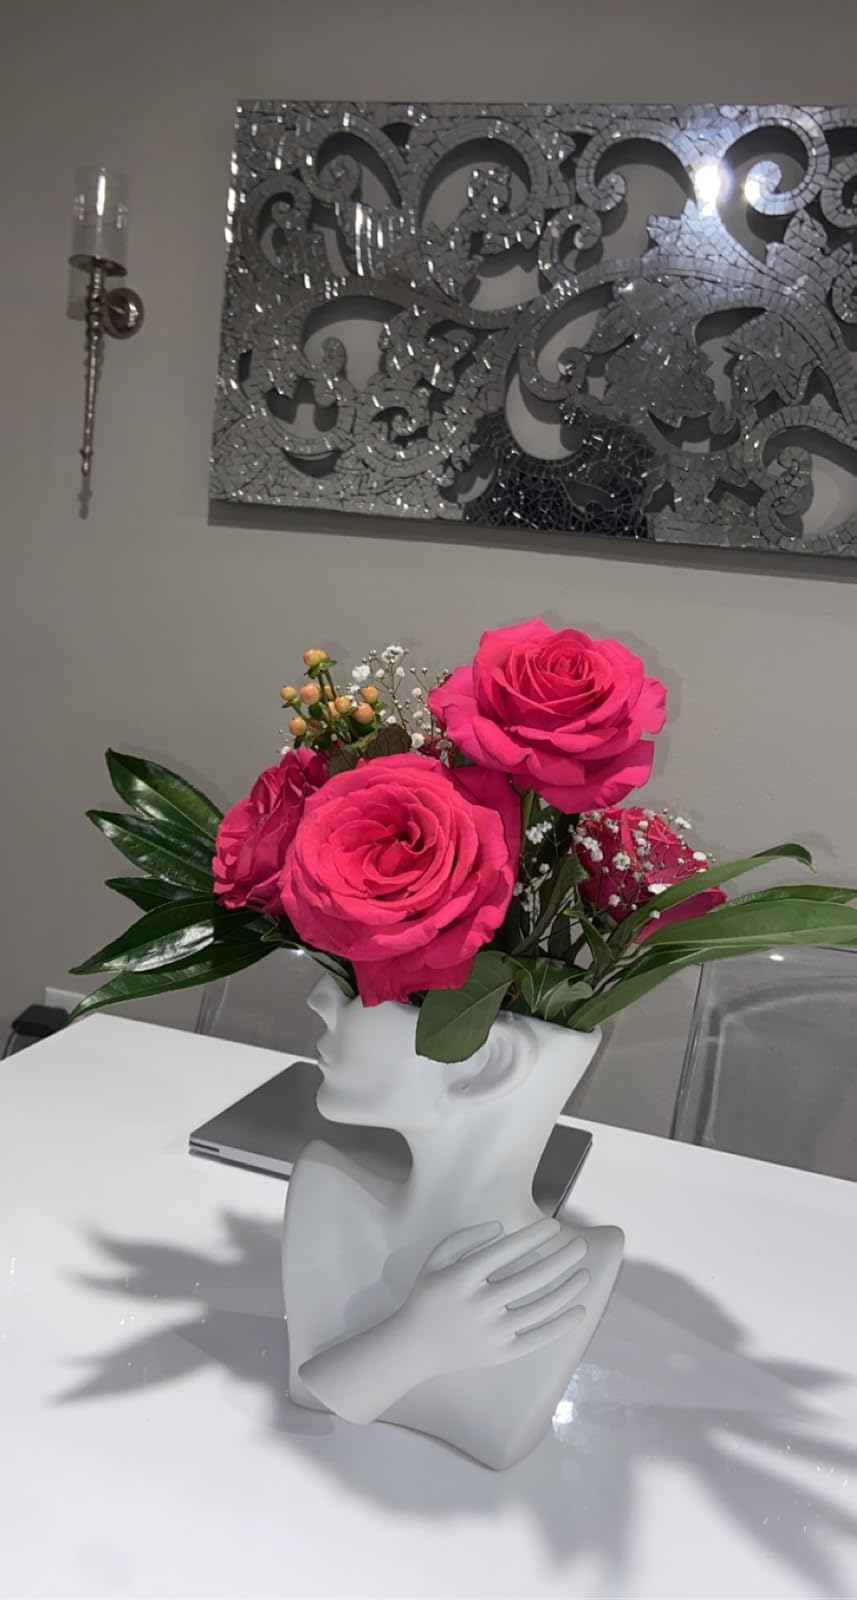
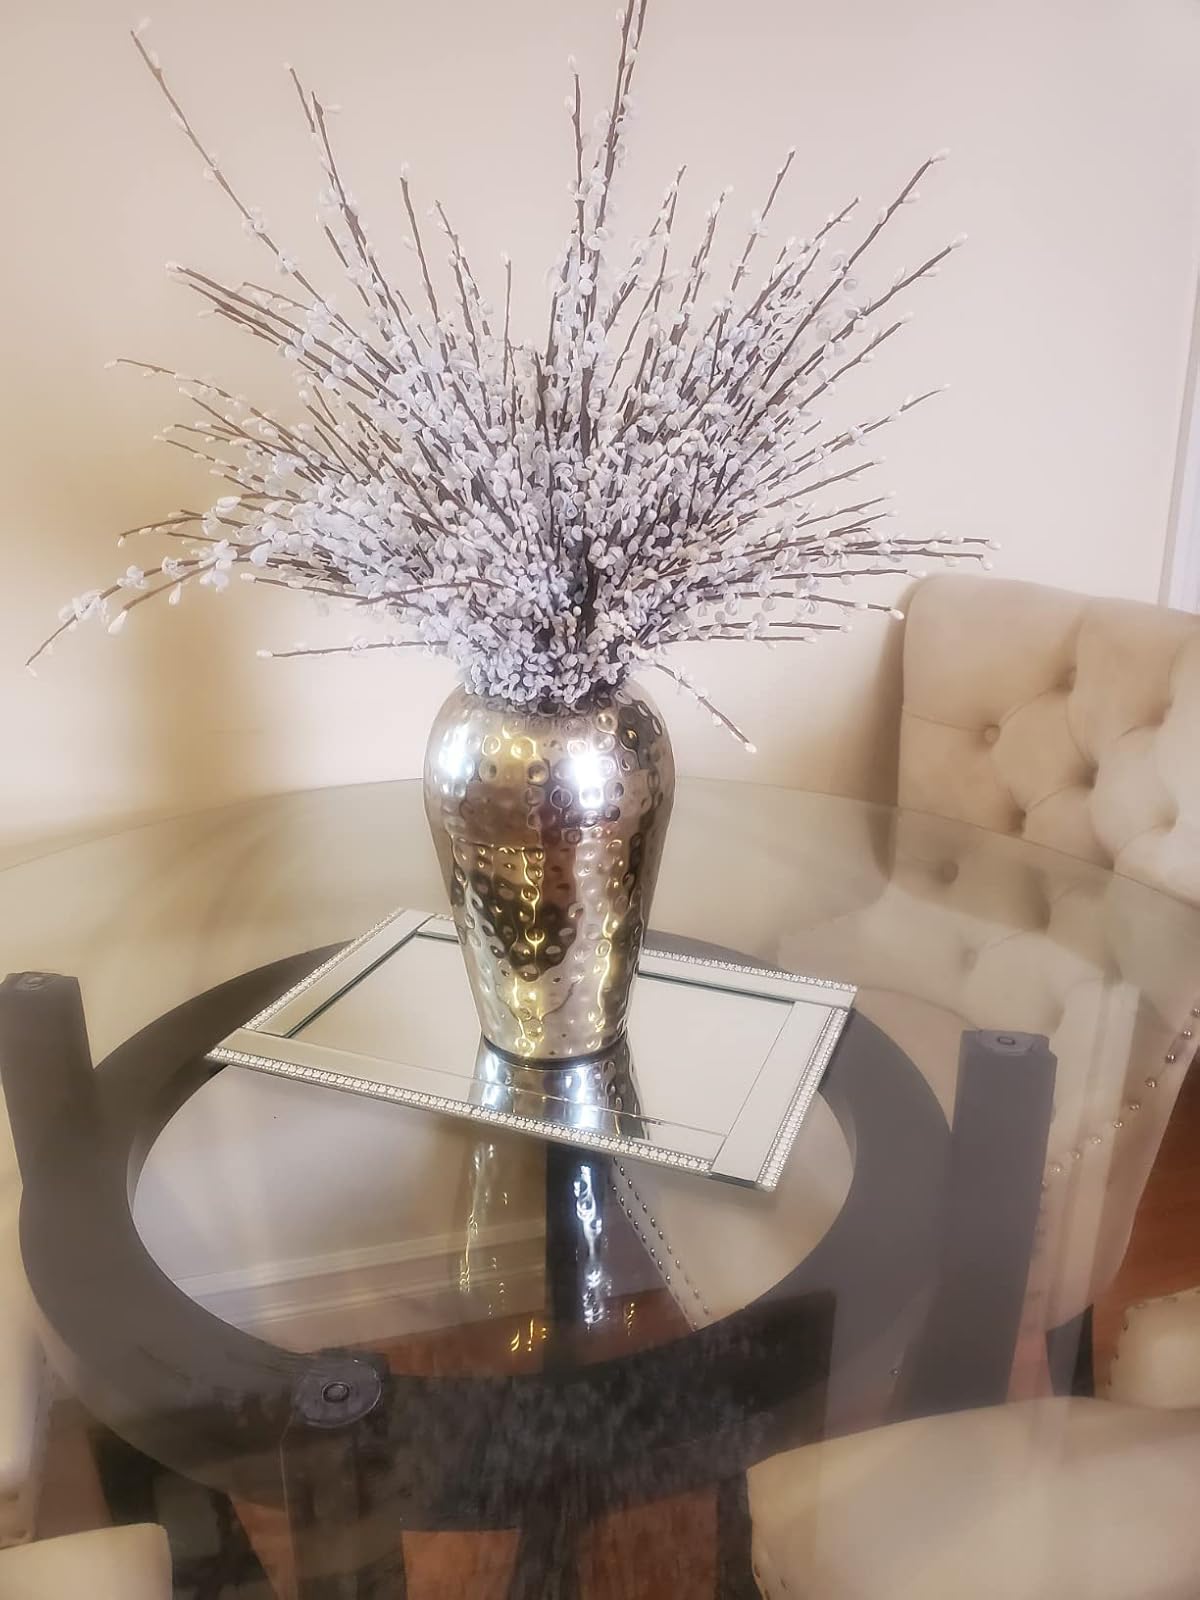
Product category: vase
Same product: no